List of NBA career playoff minutes leaders

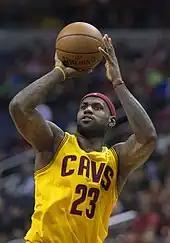
LeBron James has played the most minutes in NBA playoff history.

This is a progressive list of minutes played leaders showing how the record has increased through the years.